Navy Expeditionary Combat Command

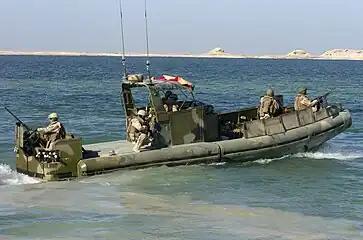
Sailors of US Navy Riverine Squadron 2 patrol waters near Haditha Dam, Anbar Province, Iraq

On the 2007 "Navy Times" list of component commands was Maritime Civil Affairs. In May 2014 the Navy disestablished its only civil affairs formation, the Maritime Civil Affairs and Security Training Command (MCAST). McFate, writing in 2020, argued that the disestablishment of MCAST illustrated the Navy's relative prioritisation of partnerships and partnership building as opposed to combat capability.